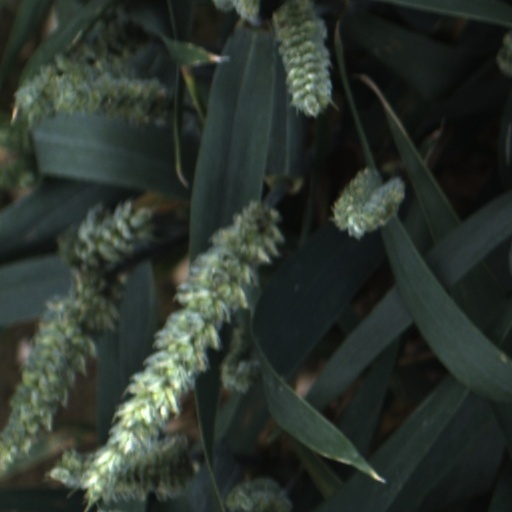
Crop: wheat